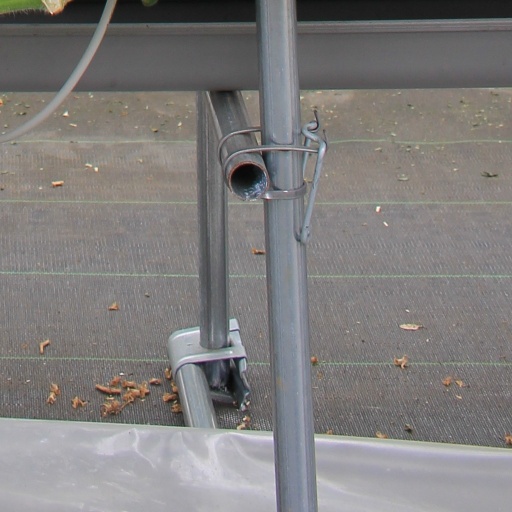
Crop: tomato